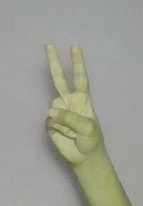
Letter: taa